Valencia CF

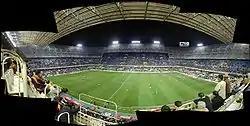
Panoramic of the Mestalla

No solution had yet been found to address the massive debt Valencia was faced with, and rumors persisted that top talents such as David Villa, Juan Mata, and David Silva could leave the club to help balance the books. In the first season of the new decade, Valencia returned to the Champions League for the first time since the 2007–08 campaign, as they finished comfortably in third place in the 2009–10 La Liga standings. However, in the summer of 2010, due to financial reasons, David Villa and David Silva were sold to Barcelona and Manchester City, respectively, to reduce the club's massive debt. Despite the loss of two of the club's most important players, the team was able to finish comfortably in third place again in the 2010–11 La Liga for the second season running, although they would be eliminated from the Champions League by German side Schalke 04 in the round of 16. In the summer of 2011, then-captain Juan Mata was sold to Chelsea to further help Valencia's precarious financial situation. It was announced by club president Manuel Llorente that the club's debt had been decreased and that the work on the new stadium would restart as soon as possible, sometime in 2012.